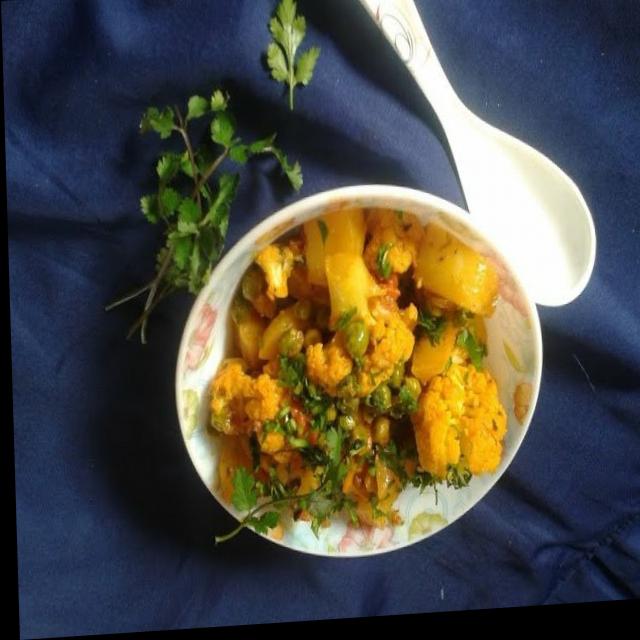
Dish: aloo_gobi